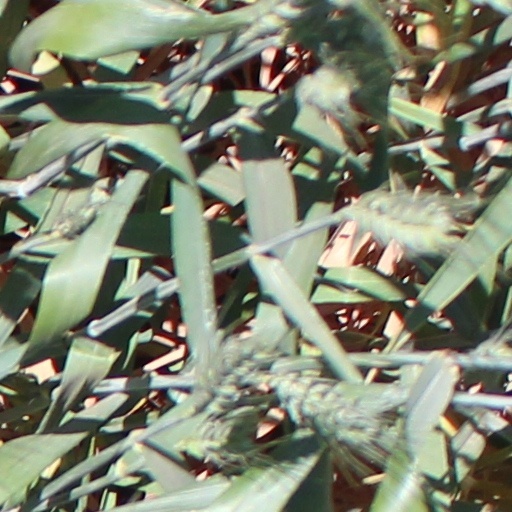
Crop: wheat